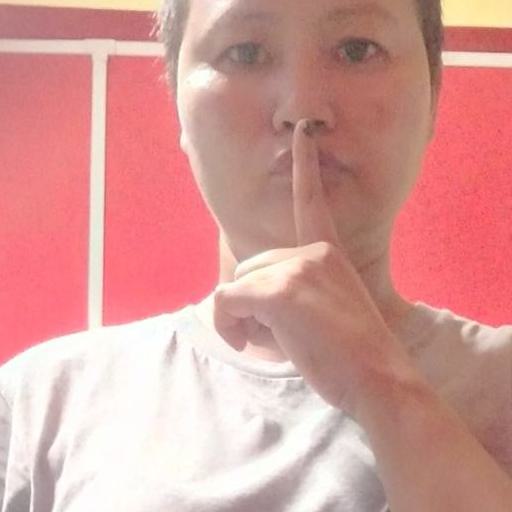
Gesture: mute